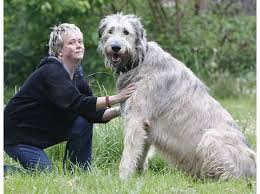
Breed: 224-n000039-Irish_wolfhound